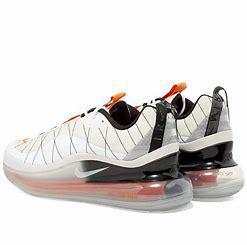
Brand: Nike
Model: MX 720 818